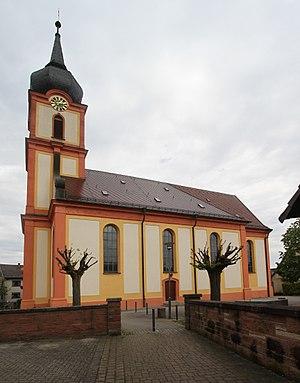
Église St. Erhard à Rheinmünster-Stollhofen.